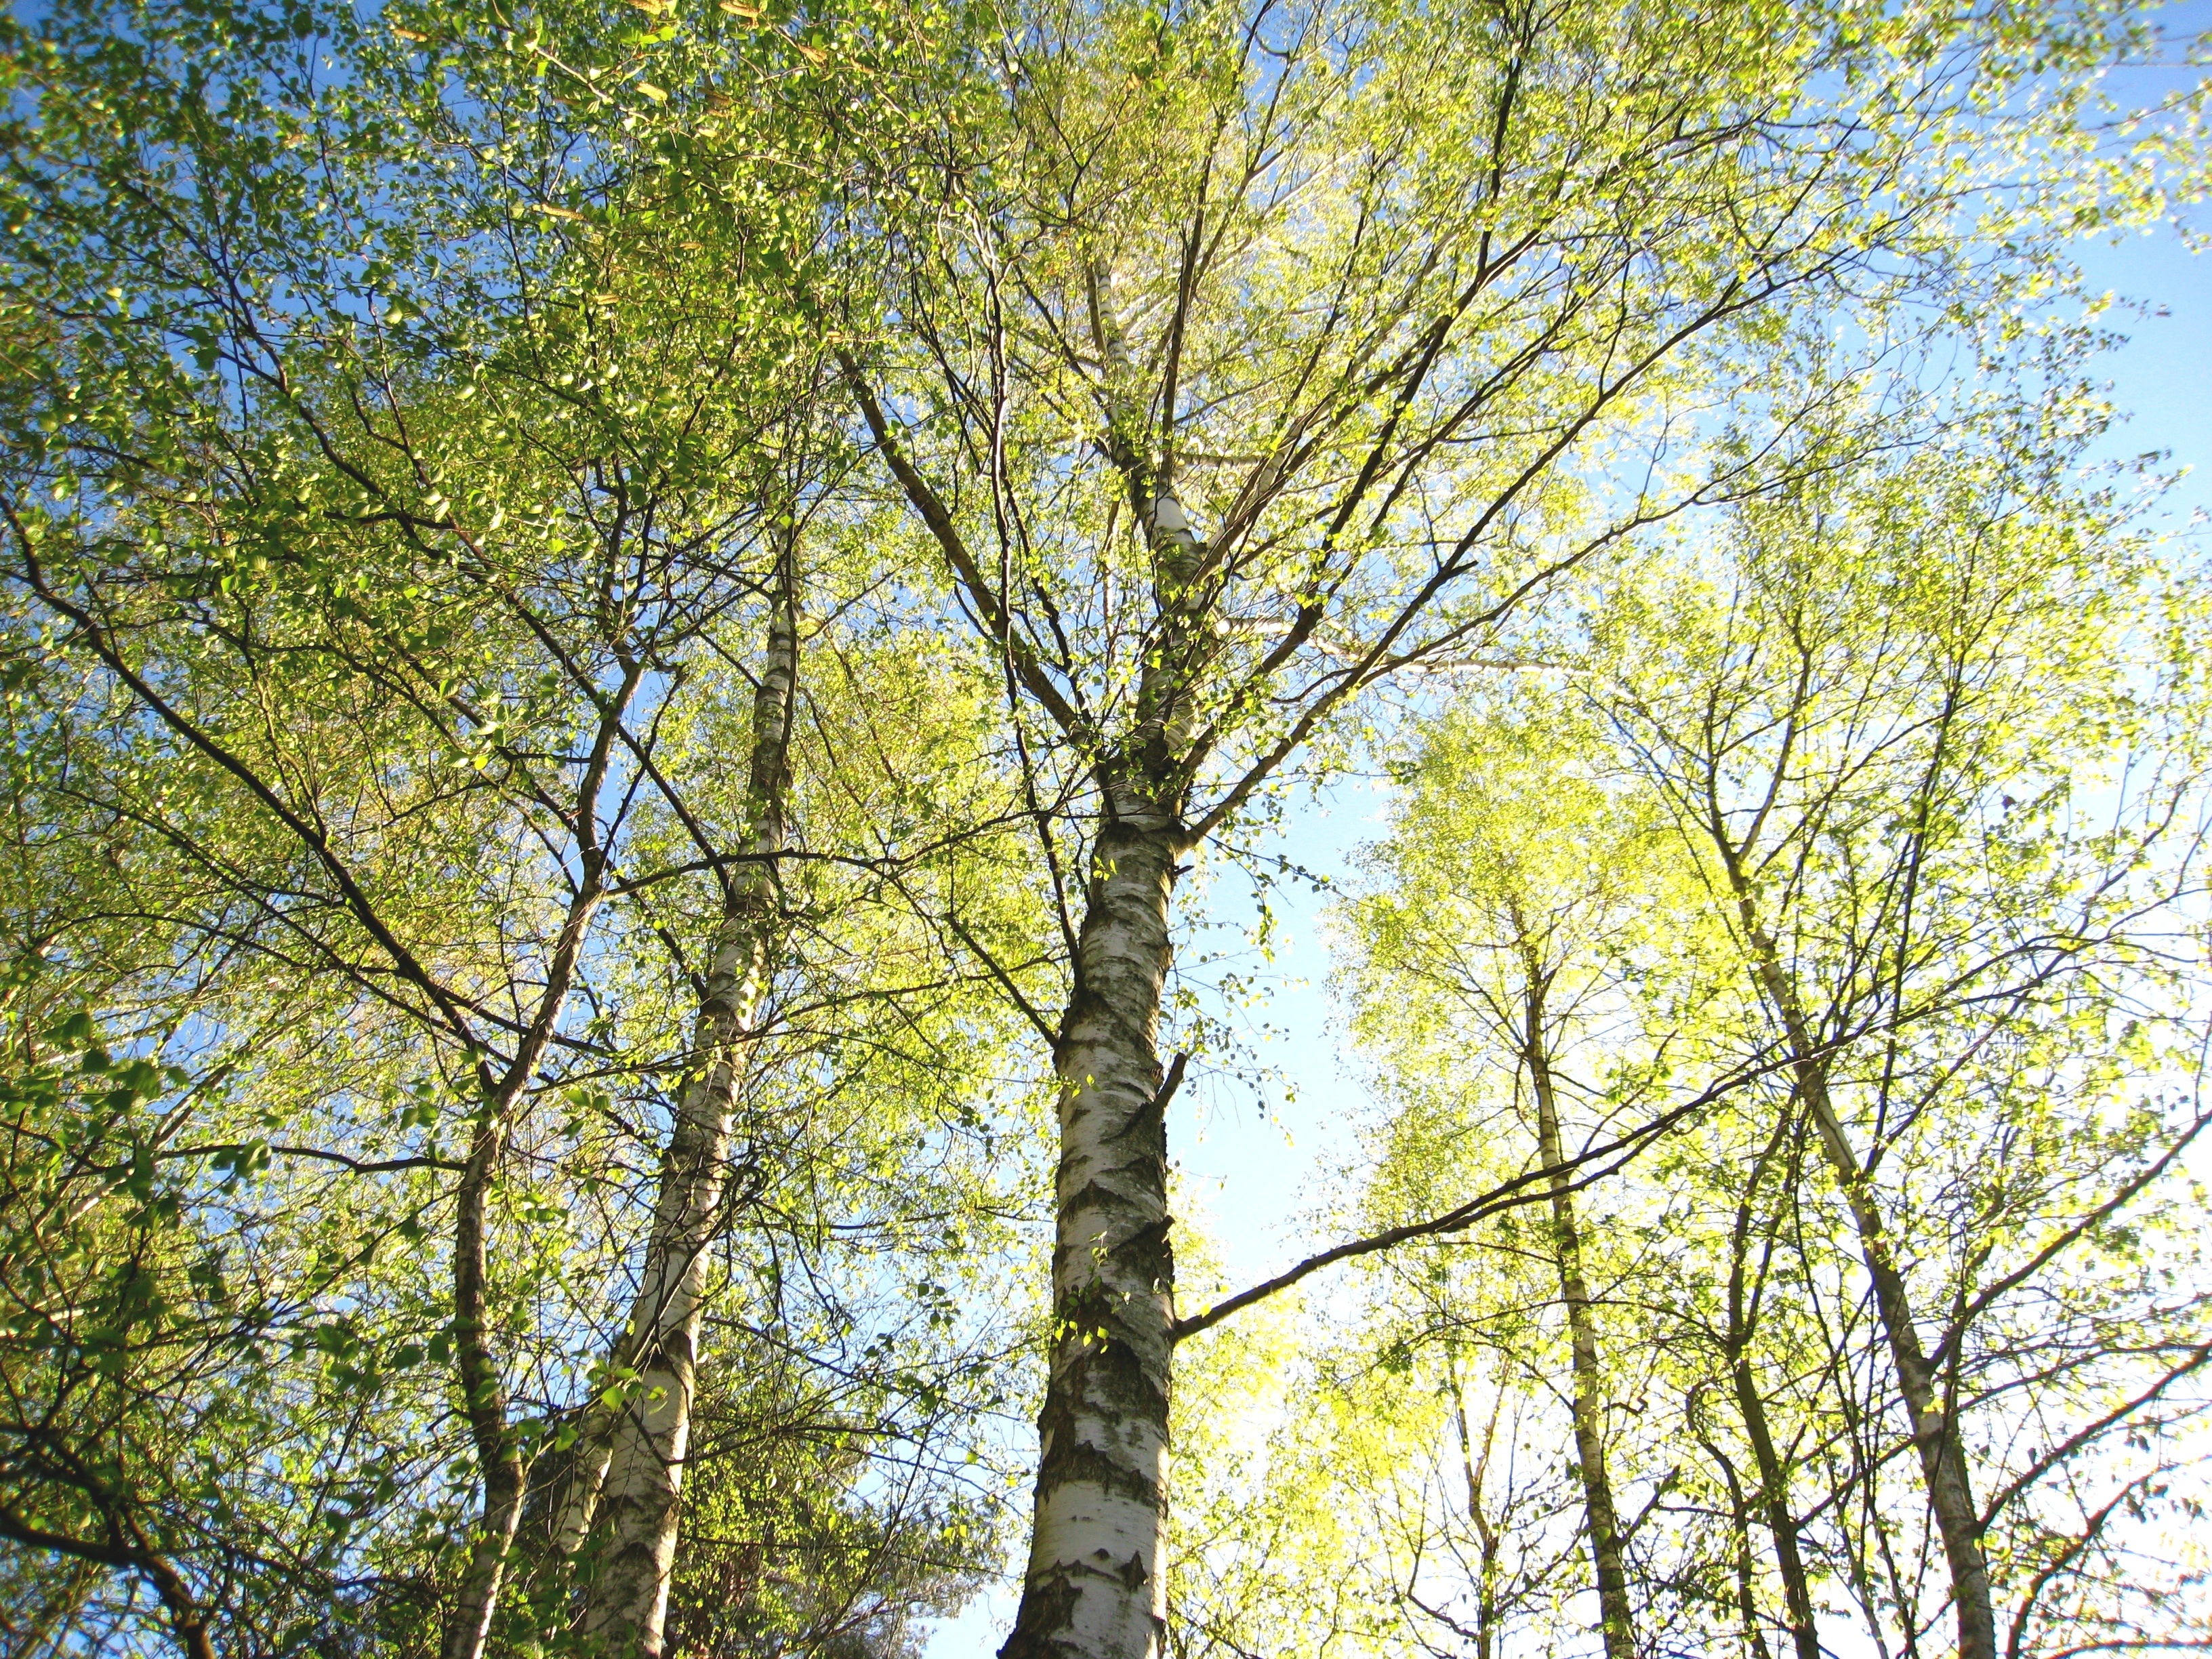
tree, forest, branch, plant, sunlight, leaf, flower, spring, birch, autumn, lighting, season, deciduous, grove, woodland, ecosystem, spring awakening, flowering plant, signs of spring, maidenhair tree, birch leaf, birches in spring, lush green, young drove, young birches, delicate green leaf, delicate branches, woody plant, temperate broadleaf and mixed forest, land plant, plane tree family